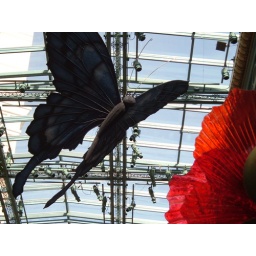
Butterfly at Bellagio. I cut him off a little but I wanted some of the red flower in there too.